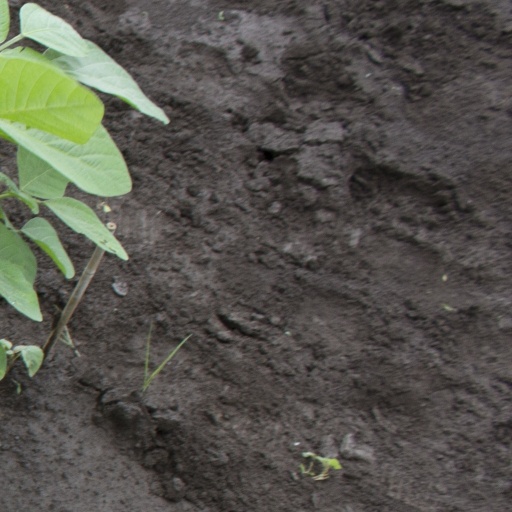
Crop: soybean